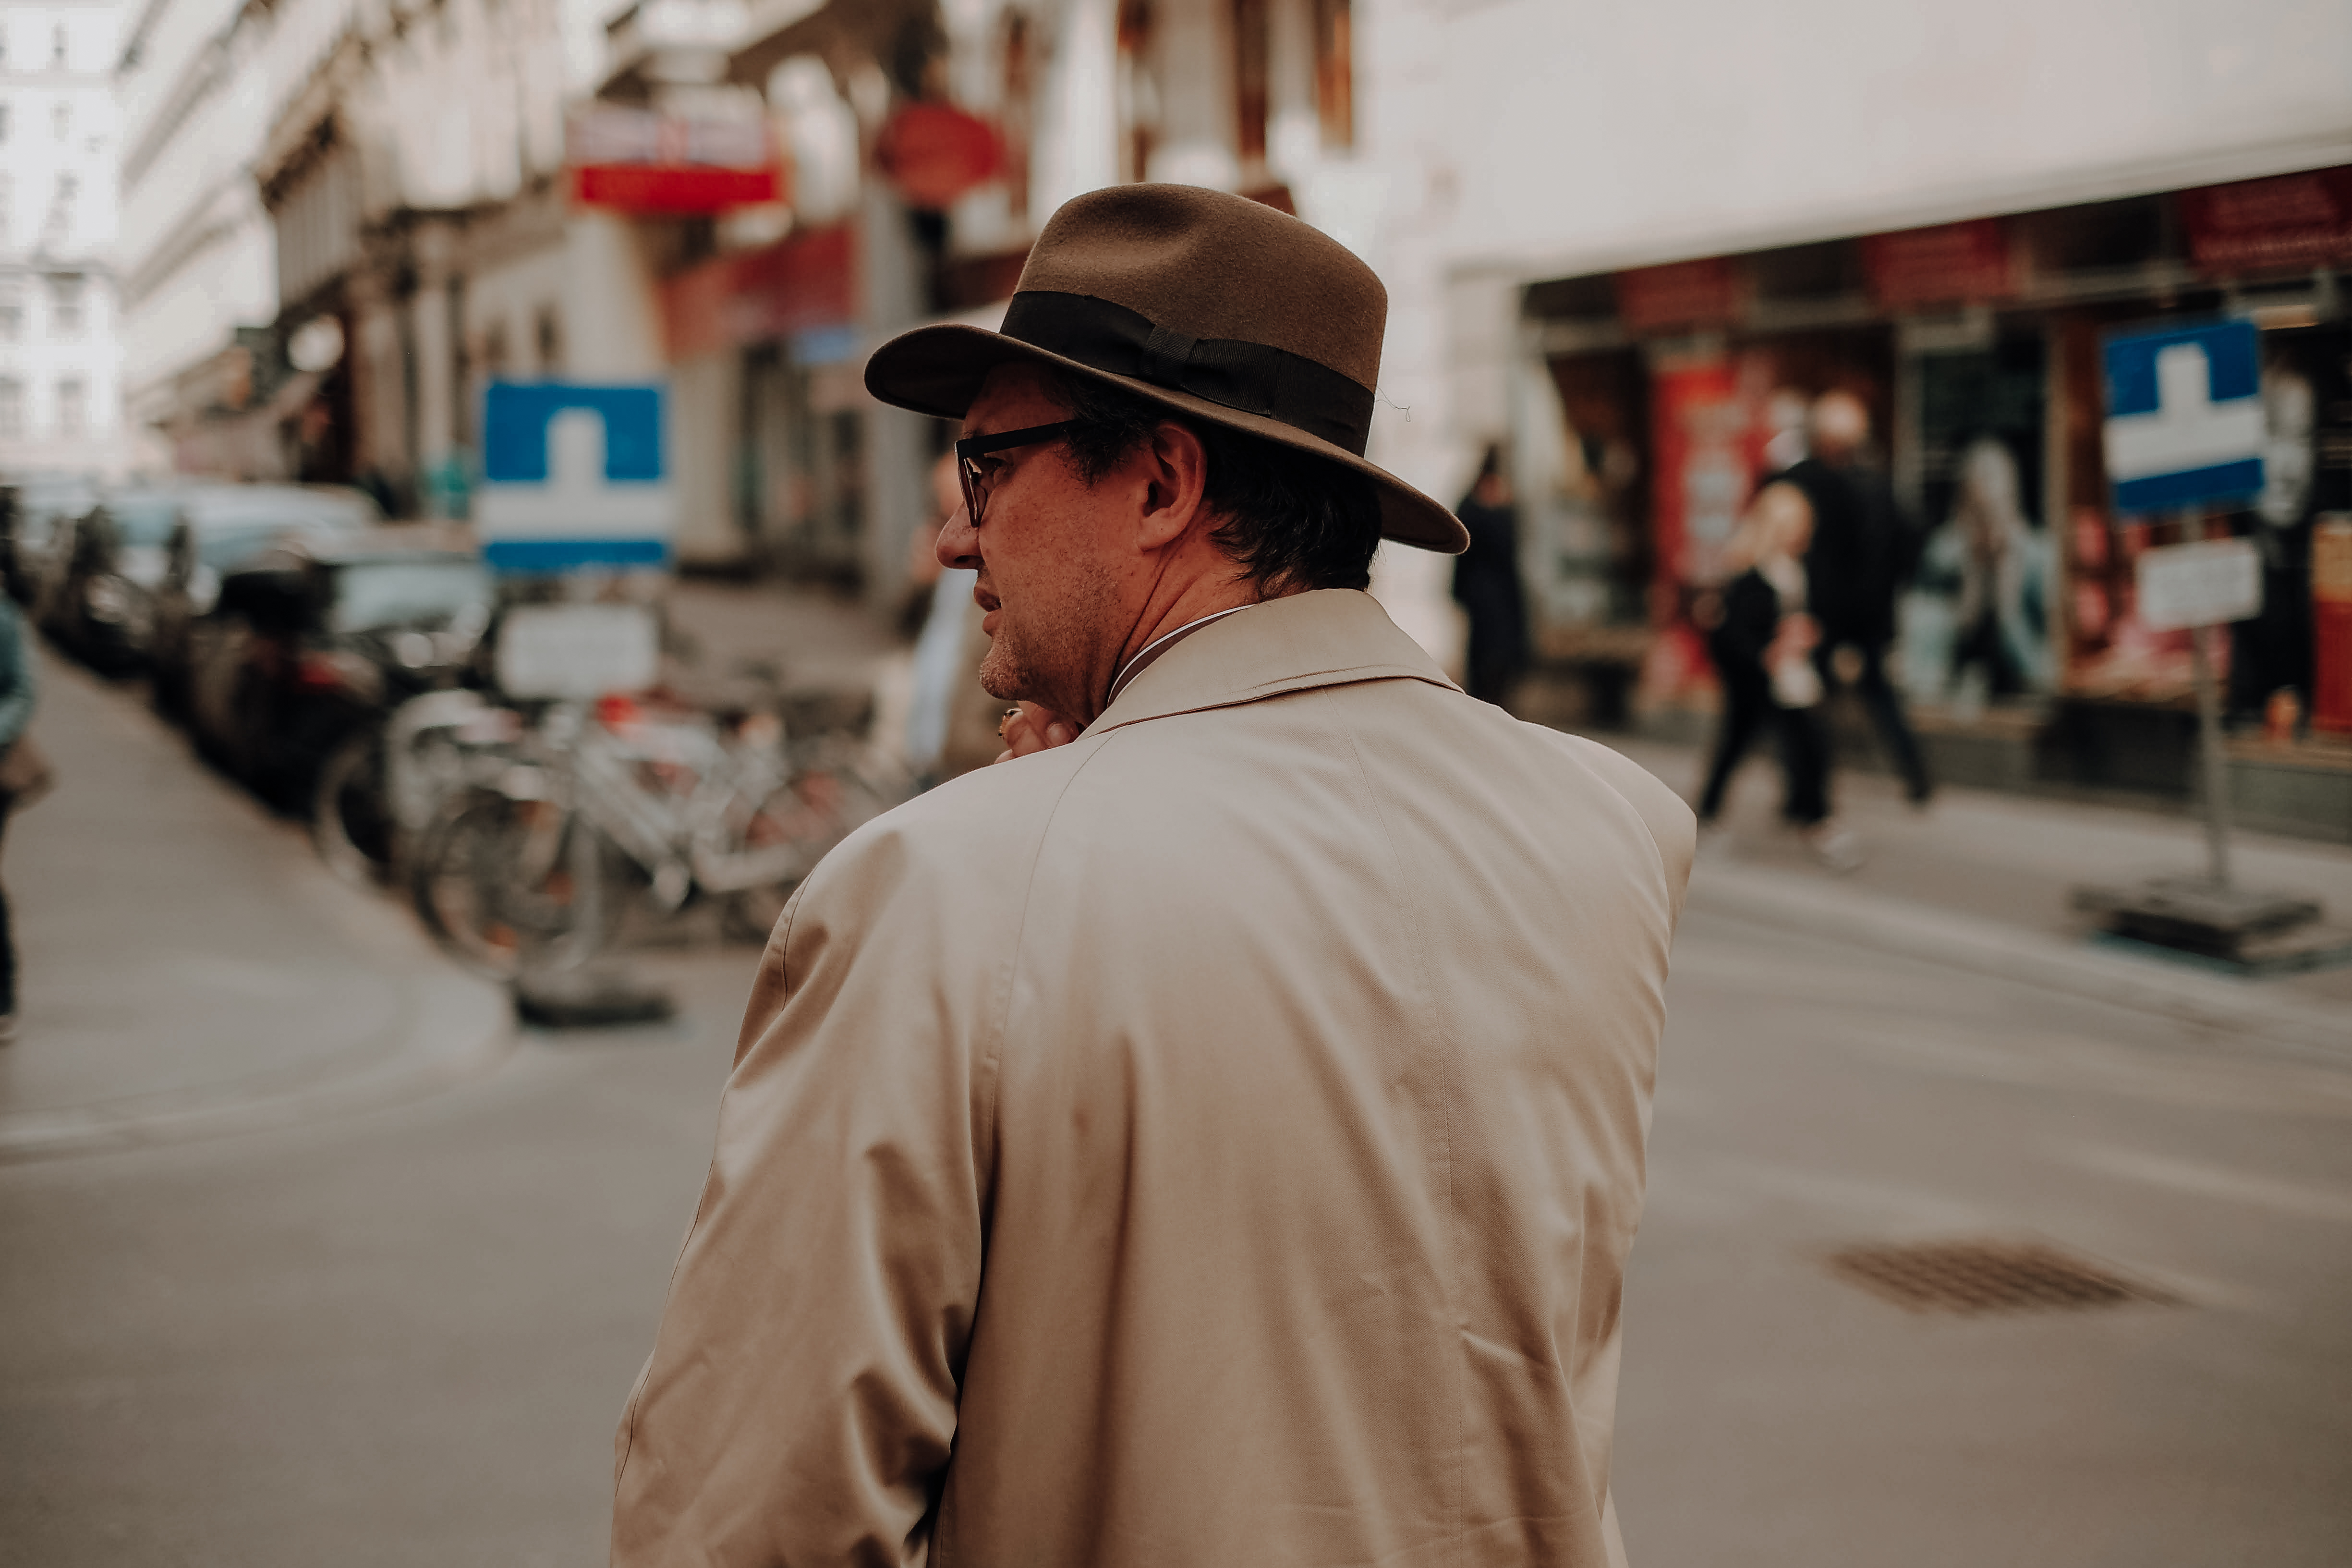
photograph, street, snapshot, street fashion, human, headgear, glasses, hat, infrastructure, photography, fedora, road, beige, fashion accessory, pedestrian, city